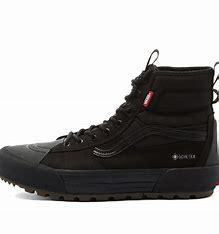
Brand: Vans
Model: SK8 Hi MTE